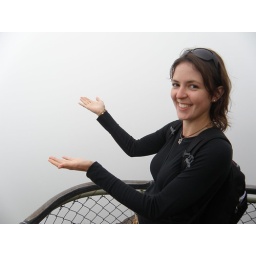
Wrapped in mist on the blue mountains